NTPC Ramagundam

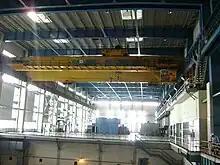
Turbo-Generator Hall, UNIT#7, NTPC Ltd., Ramagundam

The TG Hall or the Turbo-Generator hall or the Turbine-Generator Hall is the hall or space where the turbine-generator sets are present.